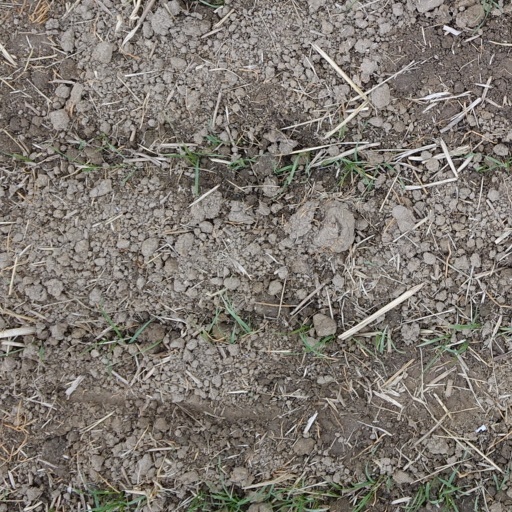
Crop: wheat